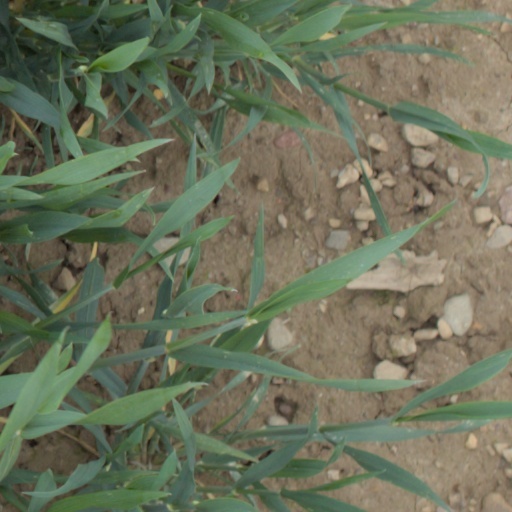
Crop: wheat